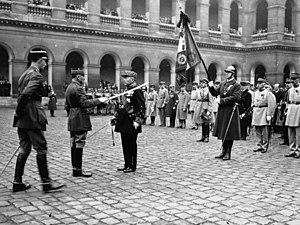
Stanislas Naulin, né à Saint-Loup-Lamairé le 27 avril 1870 et mort à Paris le 3 novembre 1932, est un général de division de l'armée française.